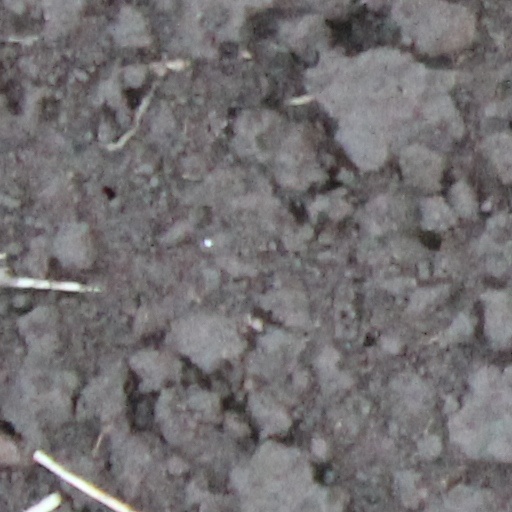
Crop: wheat